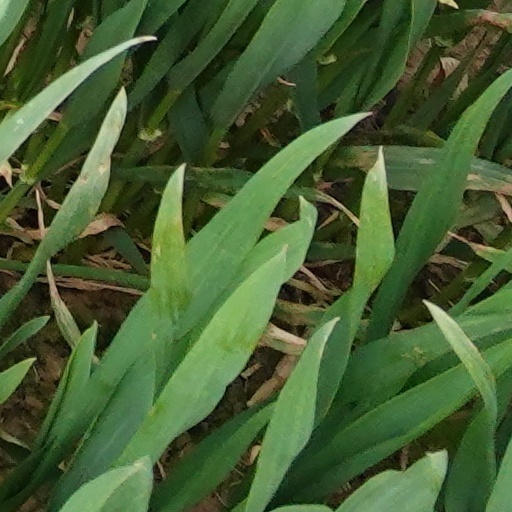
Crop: wheat